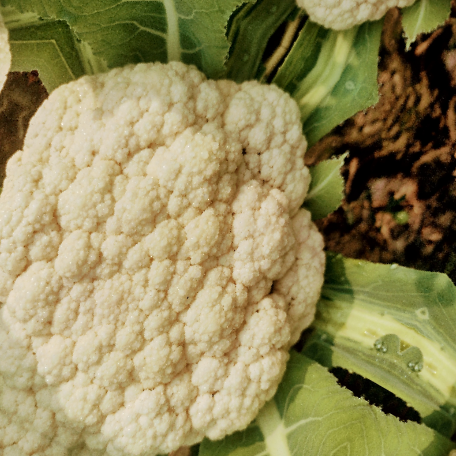
Label: Disease Free